Dimitri Hadzi

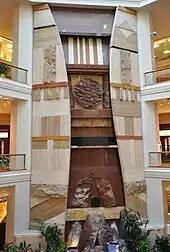
This centerpiece sculptural fountain (1983), whose waterfall had been shut off by the time of this 2012 photo, was completely removed by 2014. Its condition and location remain unknown.

Some of Hadzi's public artworks have been removed since his death, as noted above. In addition to the named works, a high sculptural fountain designed by him was completely demolished and removed circa 2014, despite protests by his widow and other commentators. The artwork was the centerpiece of Boston's Copley Place indoor shopping mall, and was composed of multiple abstract granite and travertine marble shapes, with a waterfall cascading down it into a shallow pool at the bottom, surrounded by marble benches. , there was scant remaining evidence the fountain had ever existed, and the ownership, location, and status of its components were unknown to the general public.